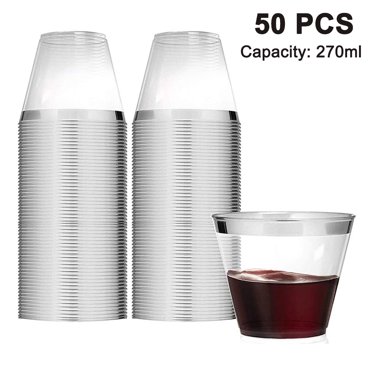
Label: plastic